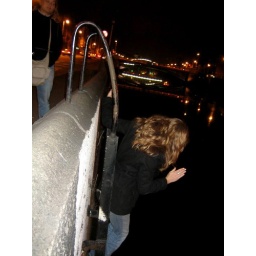
Jo Jo considered diving into the murky, thick water of this river in Dublin.